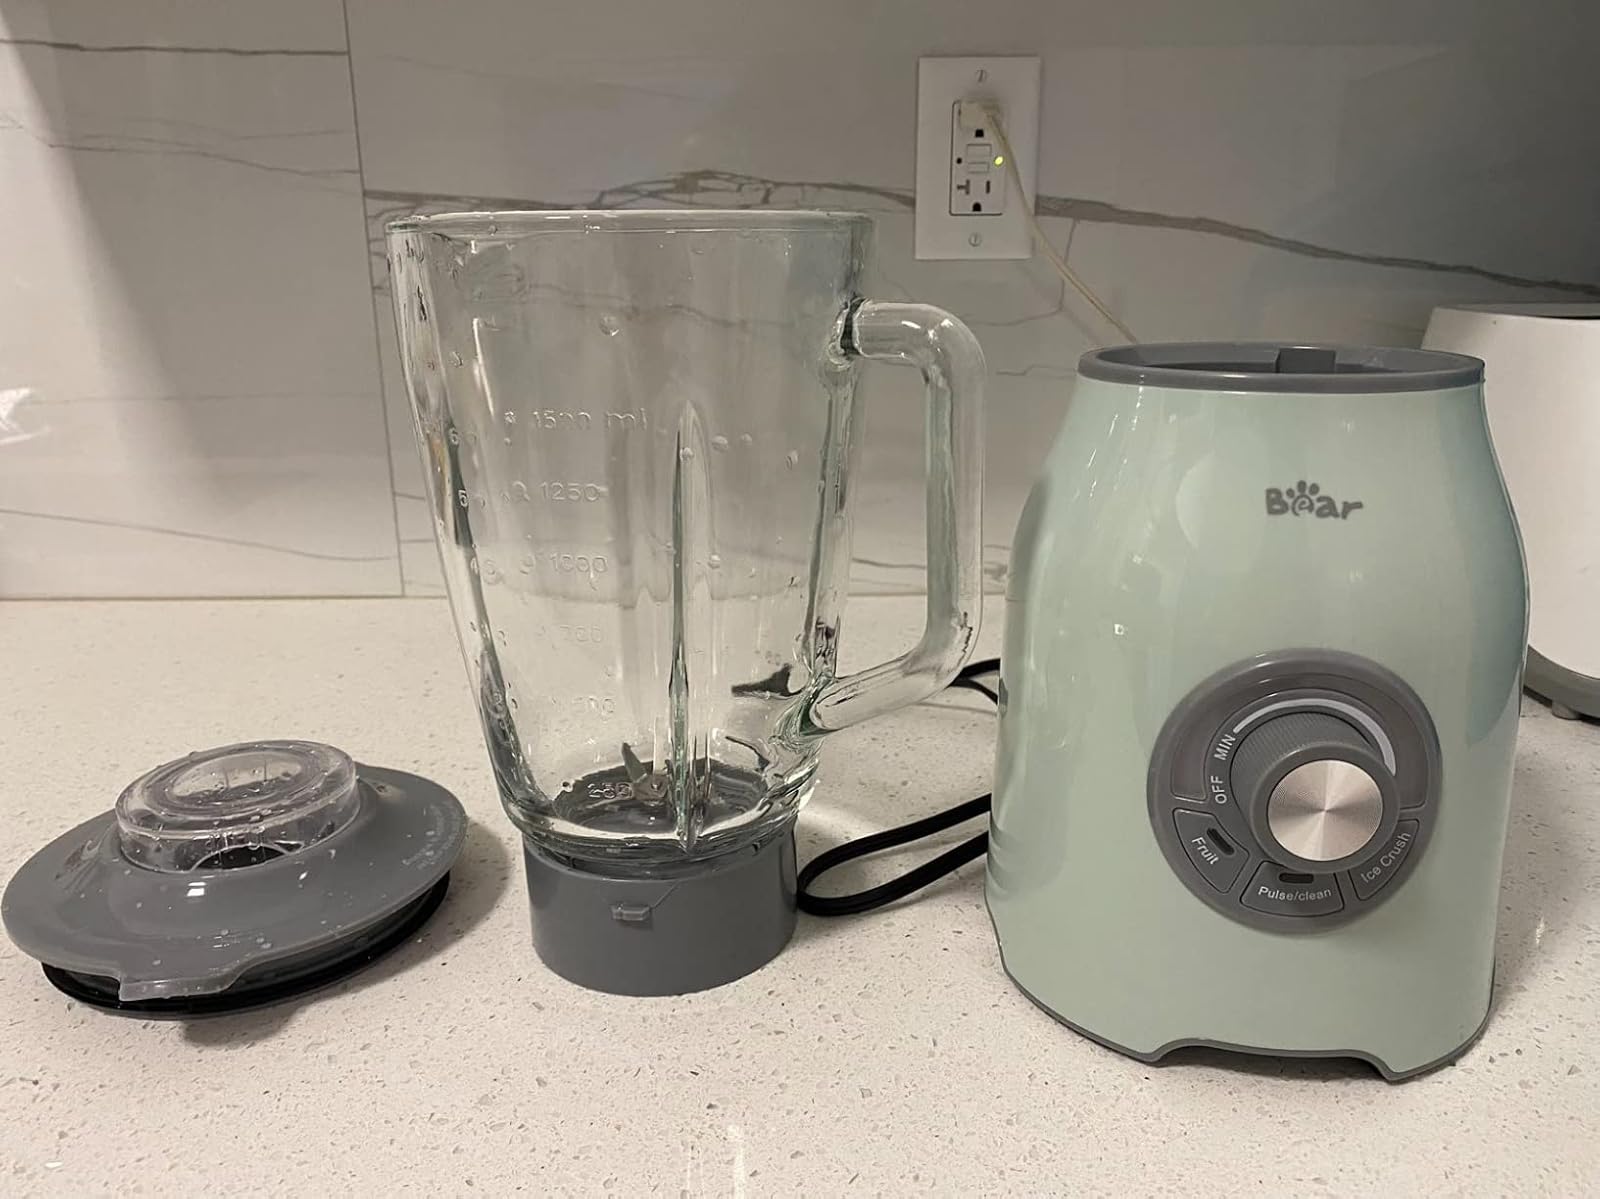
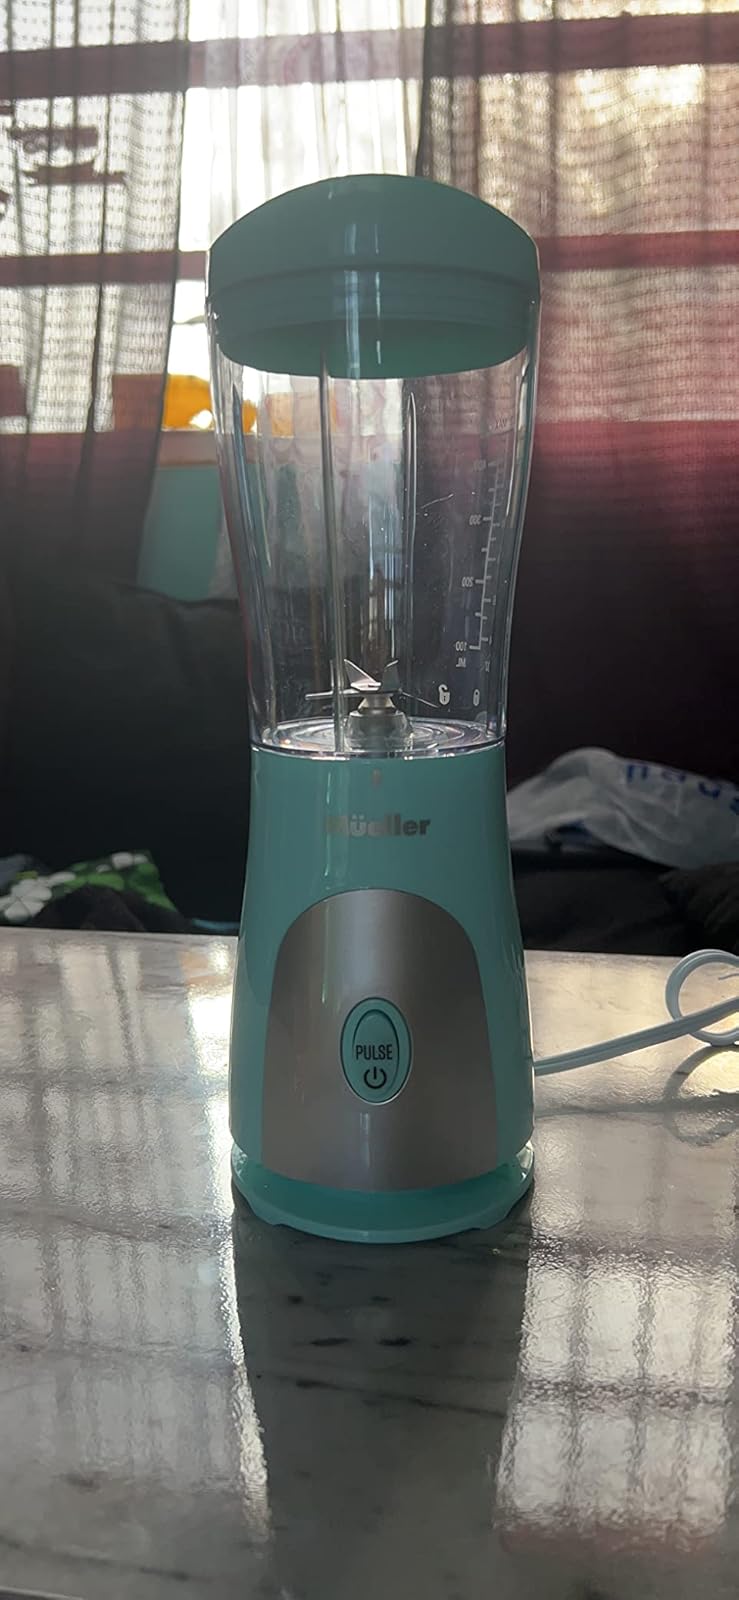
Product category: items_blender
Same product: no